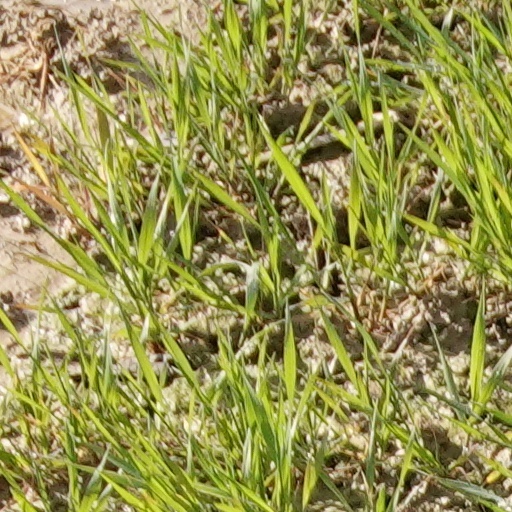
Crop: wheat